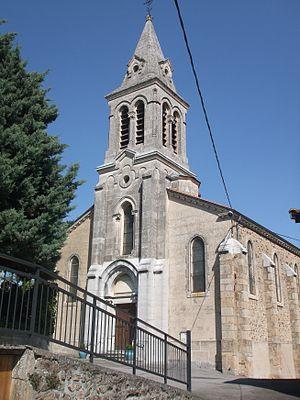
église Saint Pierre
Vinzieux est une commune française, située dans le département de l'Ardèche en région Auvergne-Rhône-Alpes.